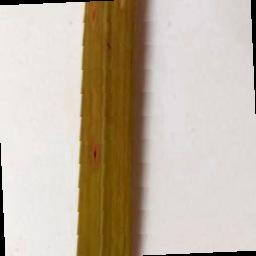
Label: Rice___Brown_Spot